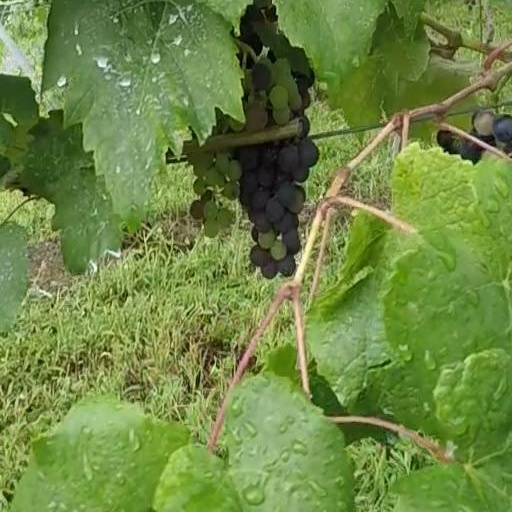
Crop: grape